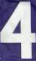
Number: 4